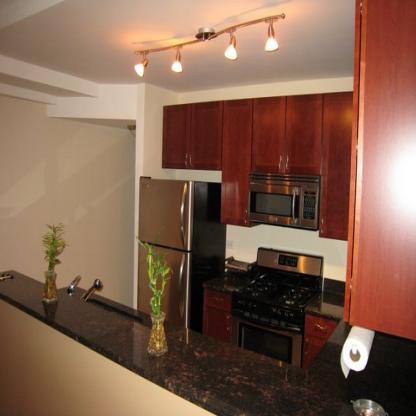
Scene: Indoor